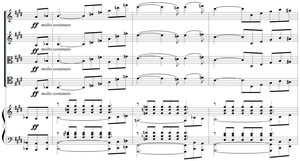
Quintette pour piano et cordes, op.42 de Louis Vierne - climax du second mouvement
Le Quintette pour piano et cordes, op. 42, est une œuvre de Louis Vierne en trois mouvements pour piano et quatuor à cordes.